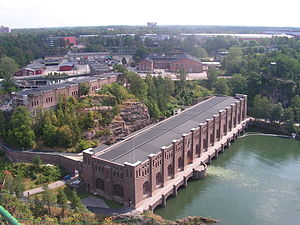
Vattenfall
Vandkraftværket Olidan i den svenske Göteelv.
Vattenfall er et svensk statsejet elektricitetsselskab og en af de ledende energiproducenter i Nordeuropa. Navnet Vattenfall er svensk for vandfald og er en forkortelse af dets oprindelige navn. Vattenfall-koncernen beskæftiger i alt cirka 33.000 medarbejdere i seks europæiske lande. Heraf arbejder knap 700 medarbejdere i Danmark, hvor de indgår i Vattenfall Norden, hvis elproduktion dækker cirka 20 procent af Nordens elforbrug. Vattenfall ejes 100 % af den svenske stat og er Europas femtestørste energiselskab.